Ricky Collins

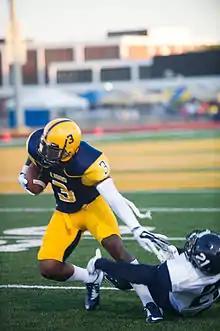
Collins (3) in action against East Texas Baptist in 2014.

Collins begin his college career in 2010 at Kilgore Junior College; he had 34 receptions for 654 yards and 3 touchdowns during his freshman season.